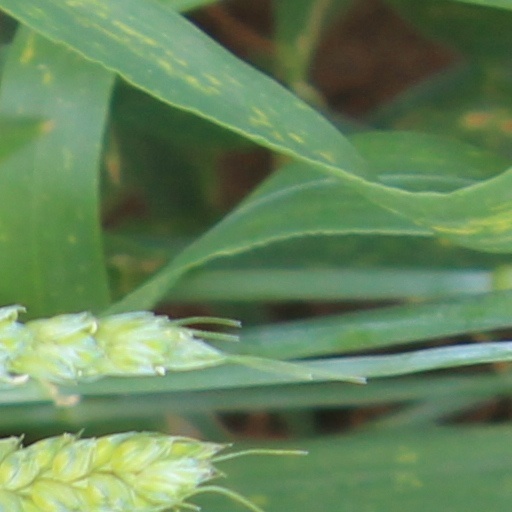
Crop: wheat